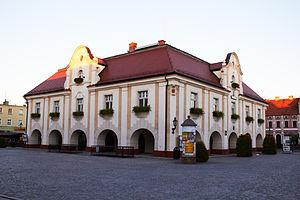
Jarocin est une ville de la voïvodie de Grande-Pologne et du powiat de Jarocin.